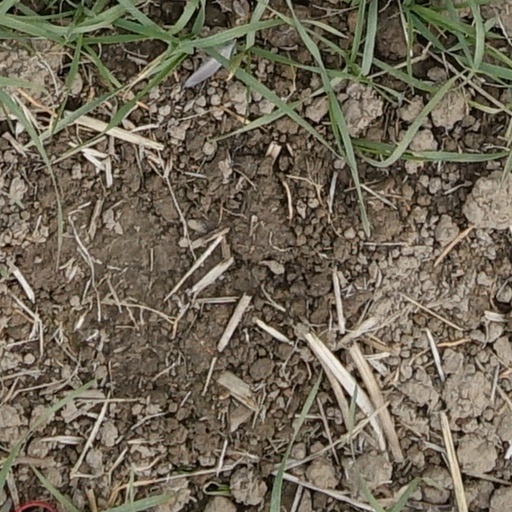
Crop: wheat